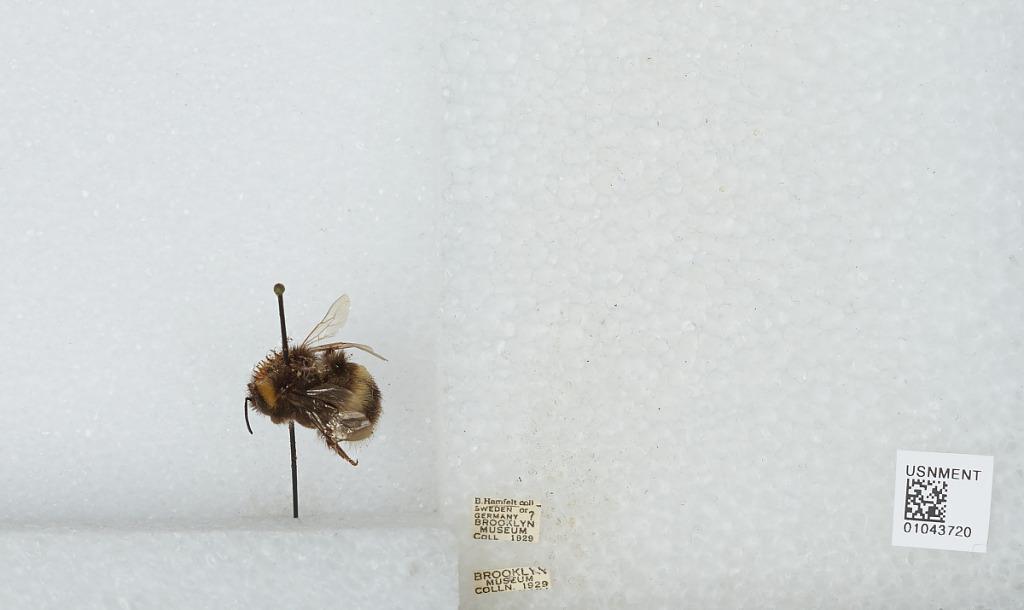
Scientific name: Bombus sp.
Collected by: B. Hamfelt
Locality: Sweden or Germany